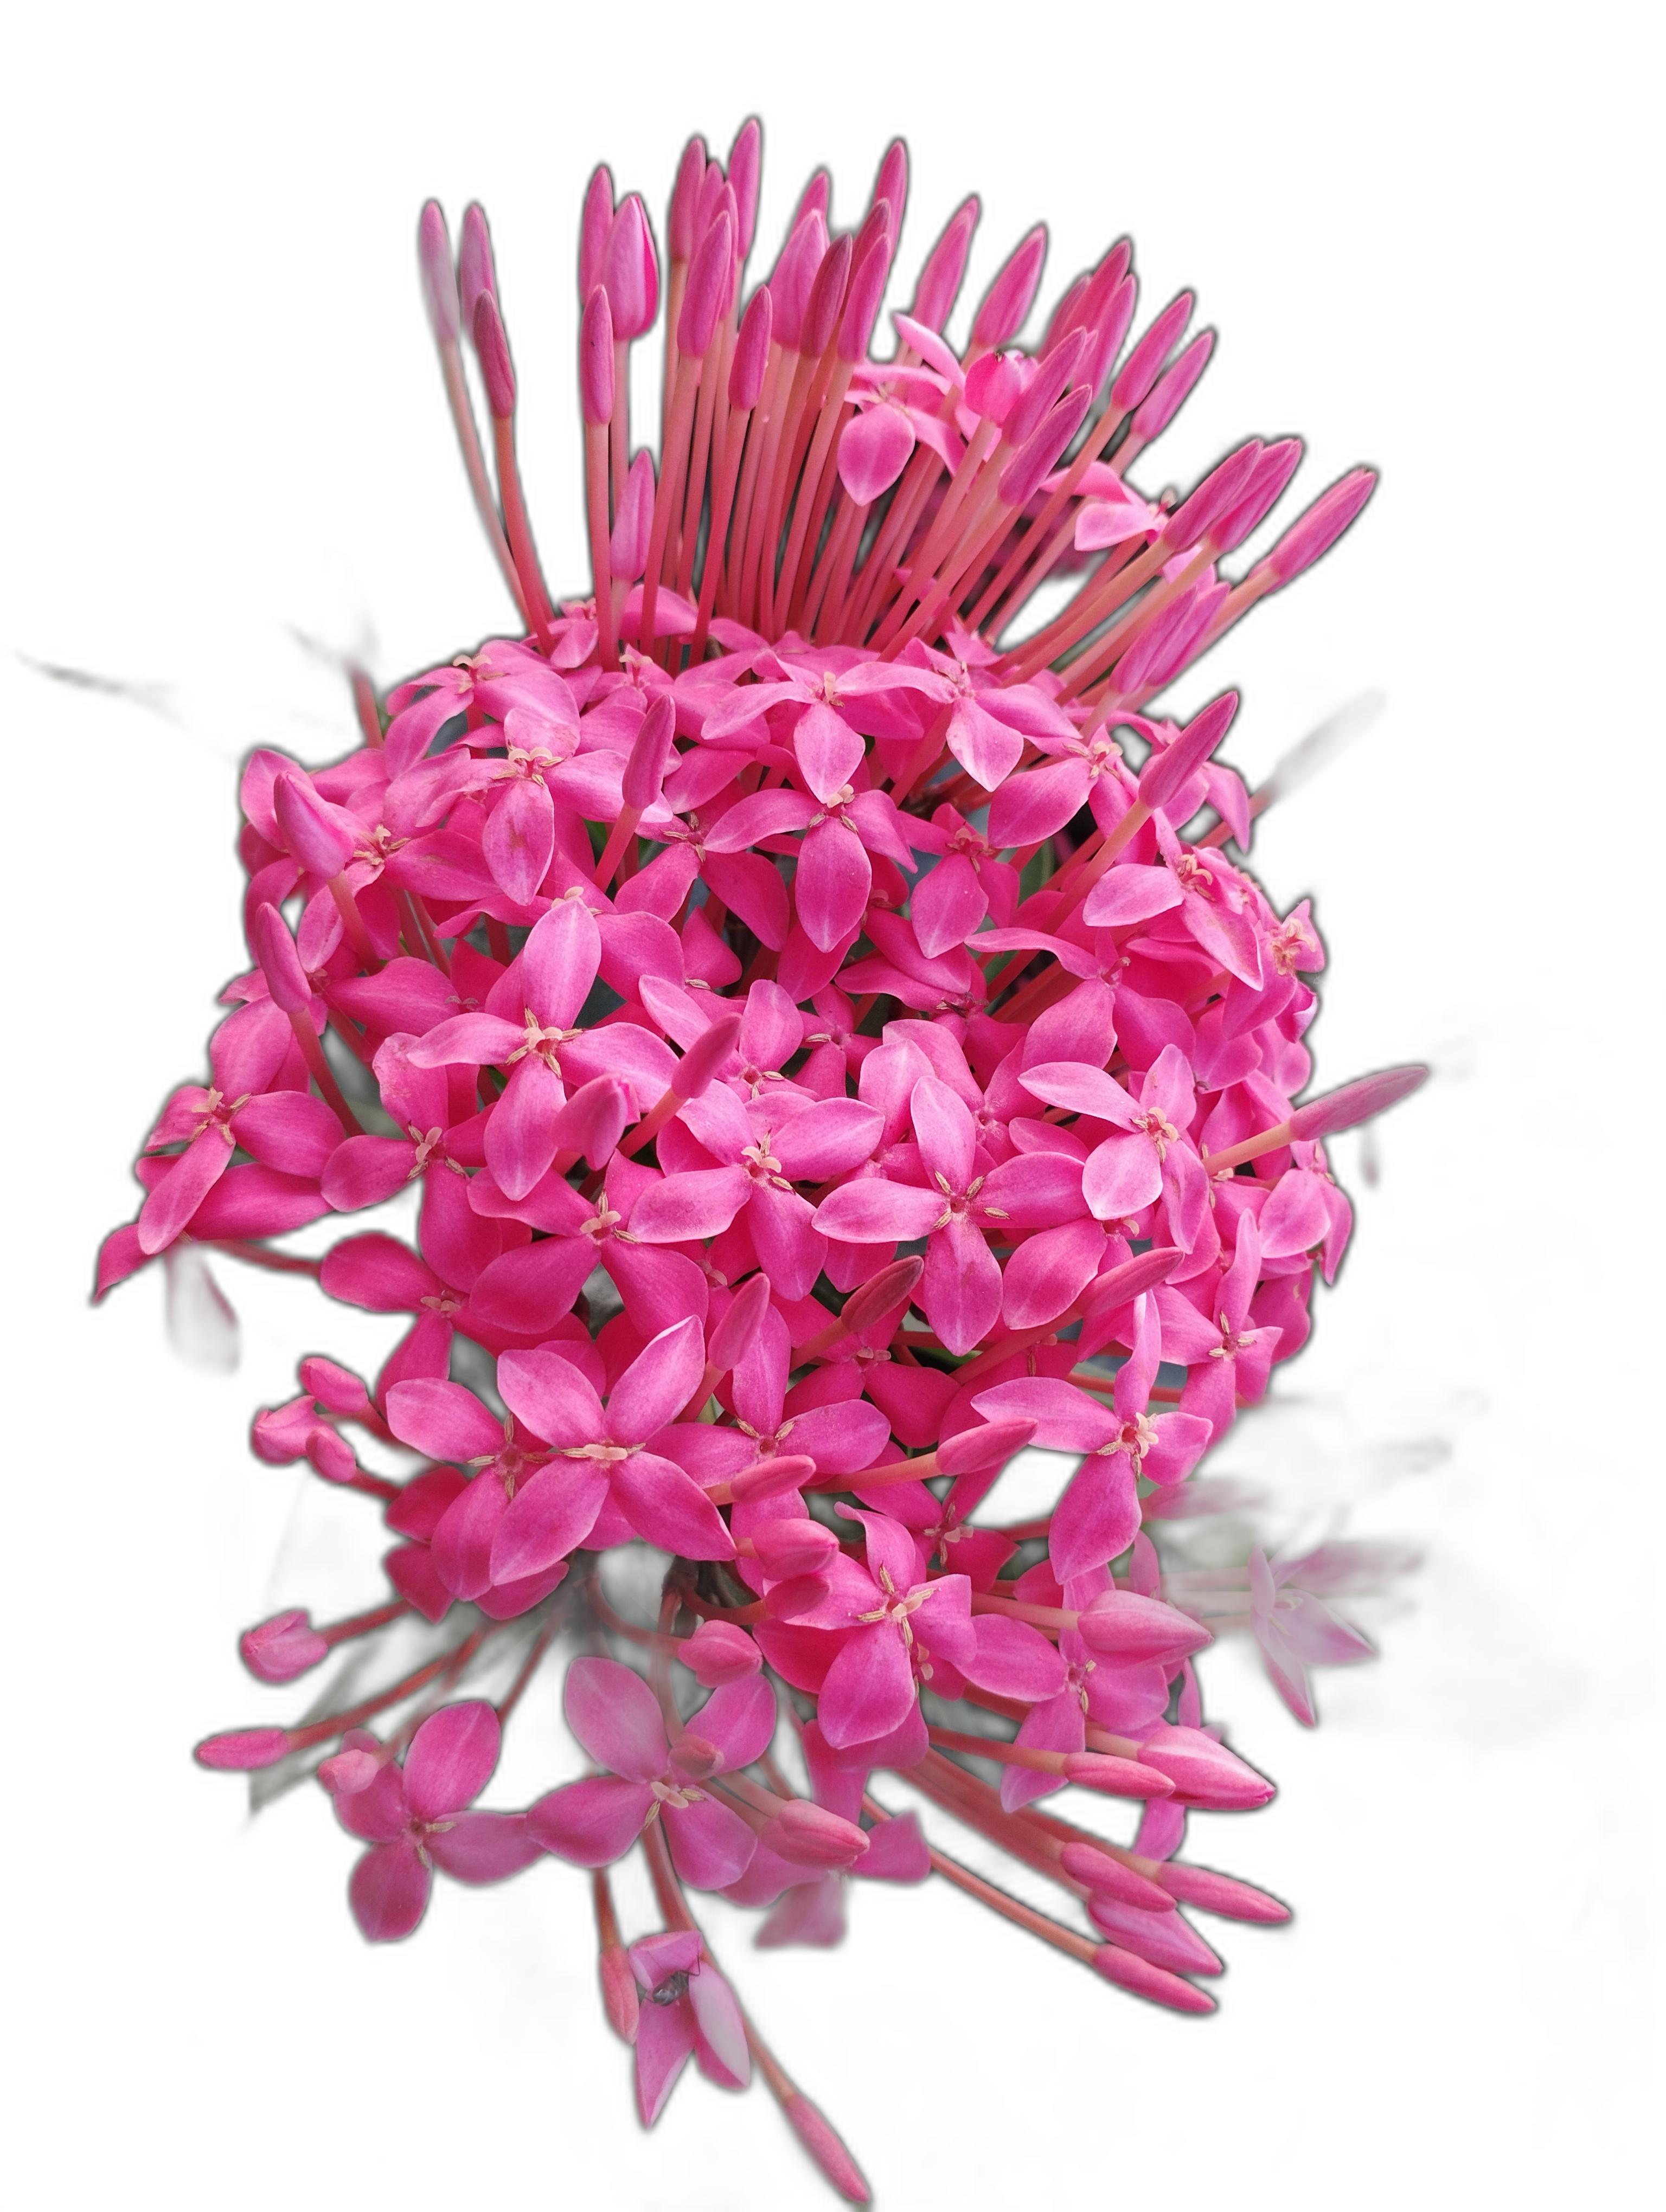
Label: Jungle geranium